Musashi-Takahagi Station

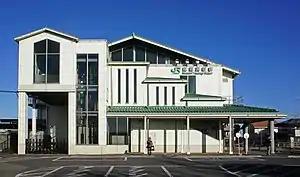
Station south ("Sakura") entrance in November 2019

is a passenger railway station located in the city of Hidaka, Saitama, Japan, operated by the East Japan Railway Company (JR East).